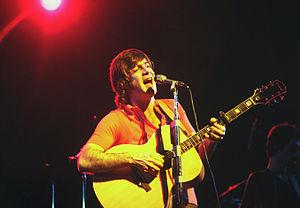
John Sebastian, né le 17 mars 1944 à Greenwich Village, est un chanteur, guitariste et compositeur américain de folk rock. Il fut le leader du groupe The Lovin' Spoonful, il a ensuite poursuivi une carrière en solo.